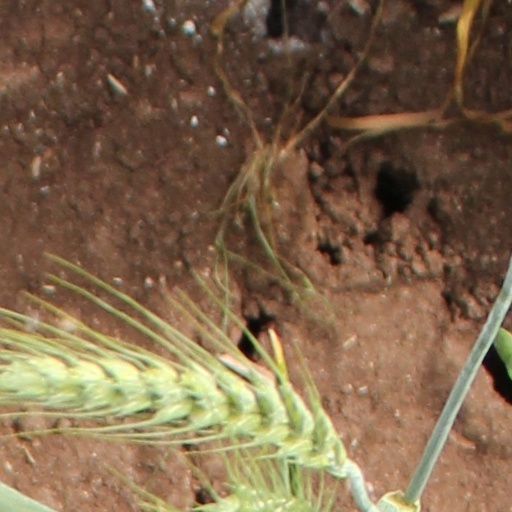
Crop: wheat